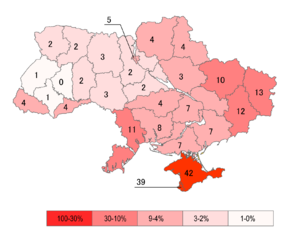
Le référendum de 1991 sur l'indépendance de l'Ukraine est un référendum d'autodétermination ayant eu lieu le 1ᵉʳ décembre 1991 en Ukraine, ancienne République socialiste soviétique d'Ukraine, république constitutive de l'Union soviétique. Ce référendum pose la question suivante: « Êtes-vous favorable à la déclaration d'indépendance de l'Ukraine ? ». La participation s'est élevée à 84,18 % et le OUI l'a emporté à 92,3 %. Il fait suite à l'Acte de Déclaration d'indépendance de l'Ukraine adopté le 24 août par la Rada.